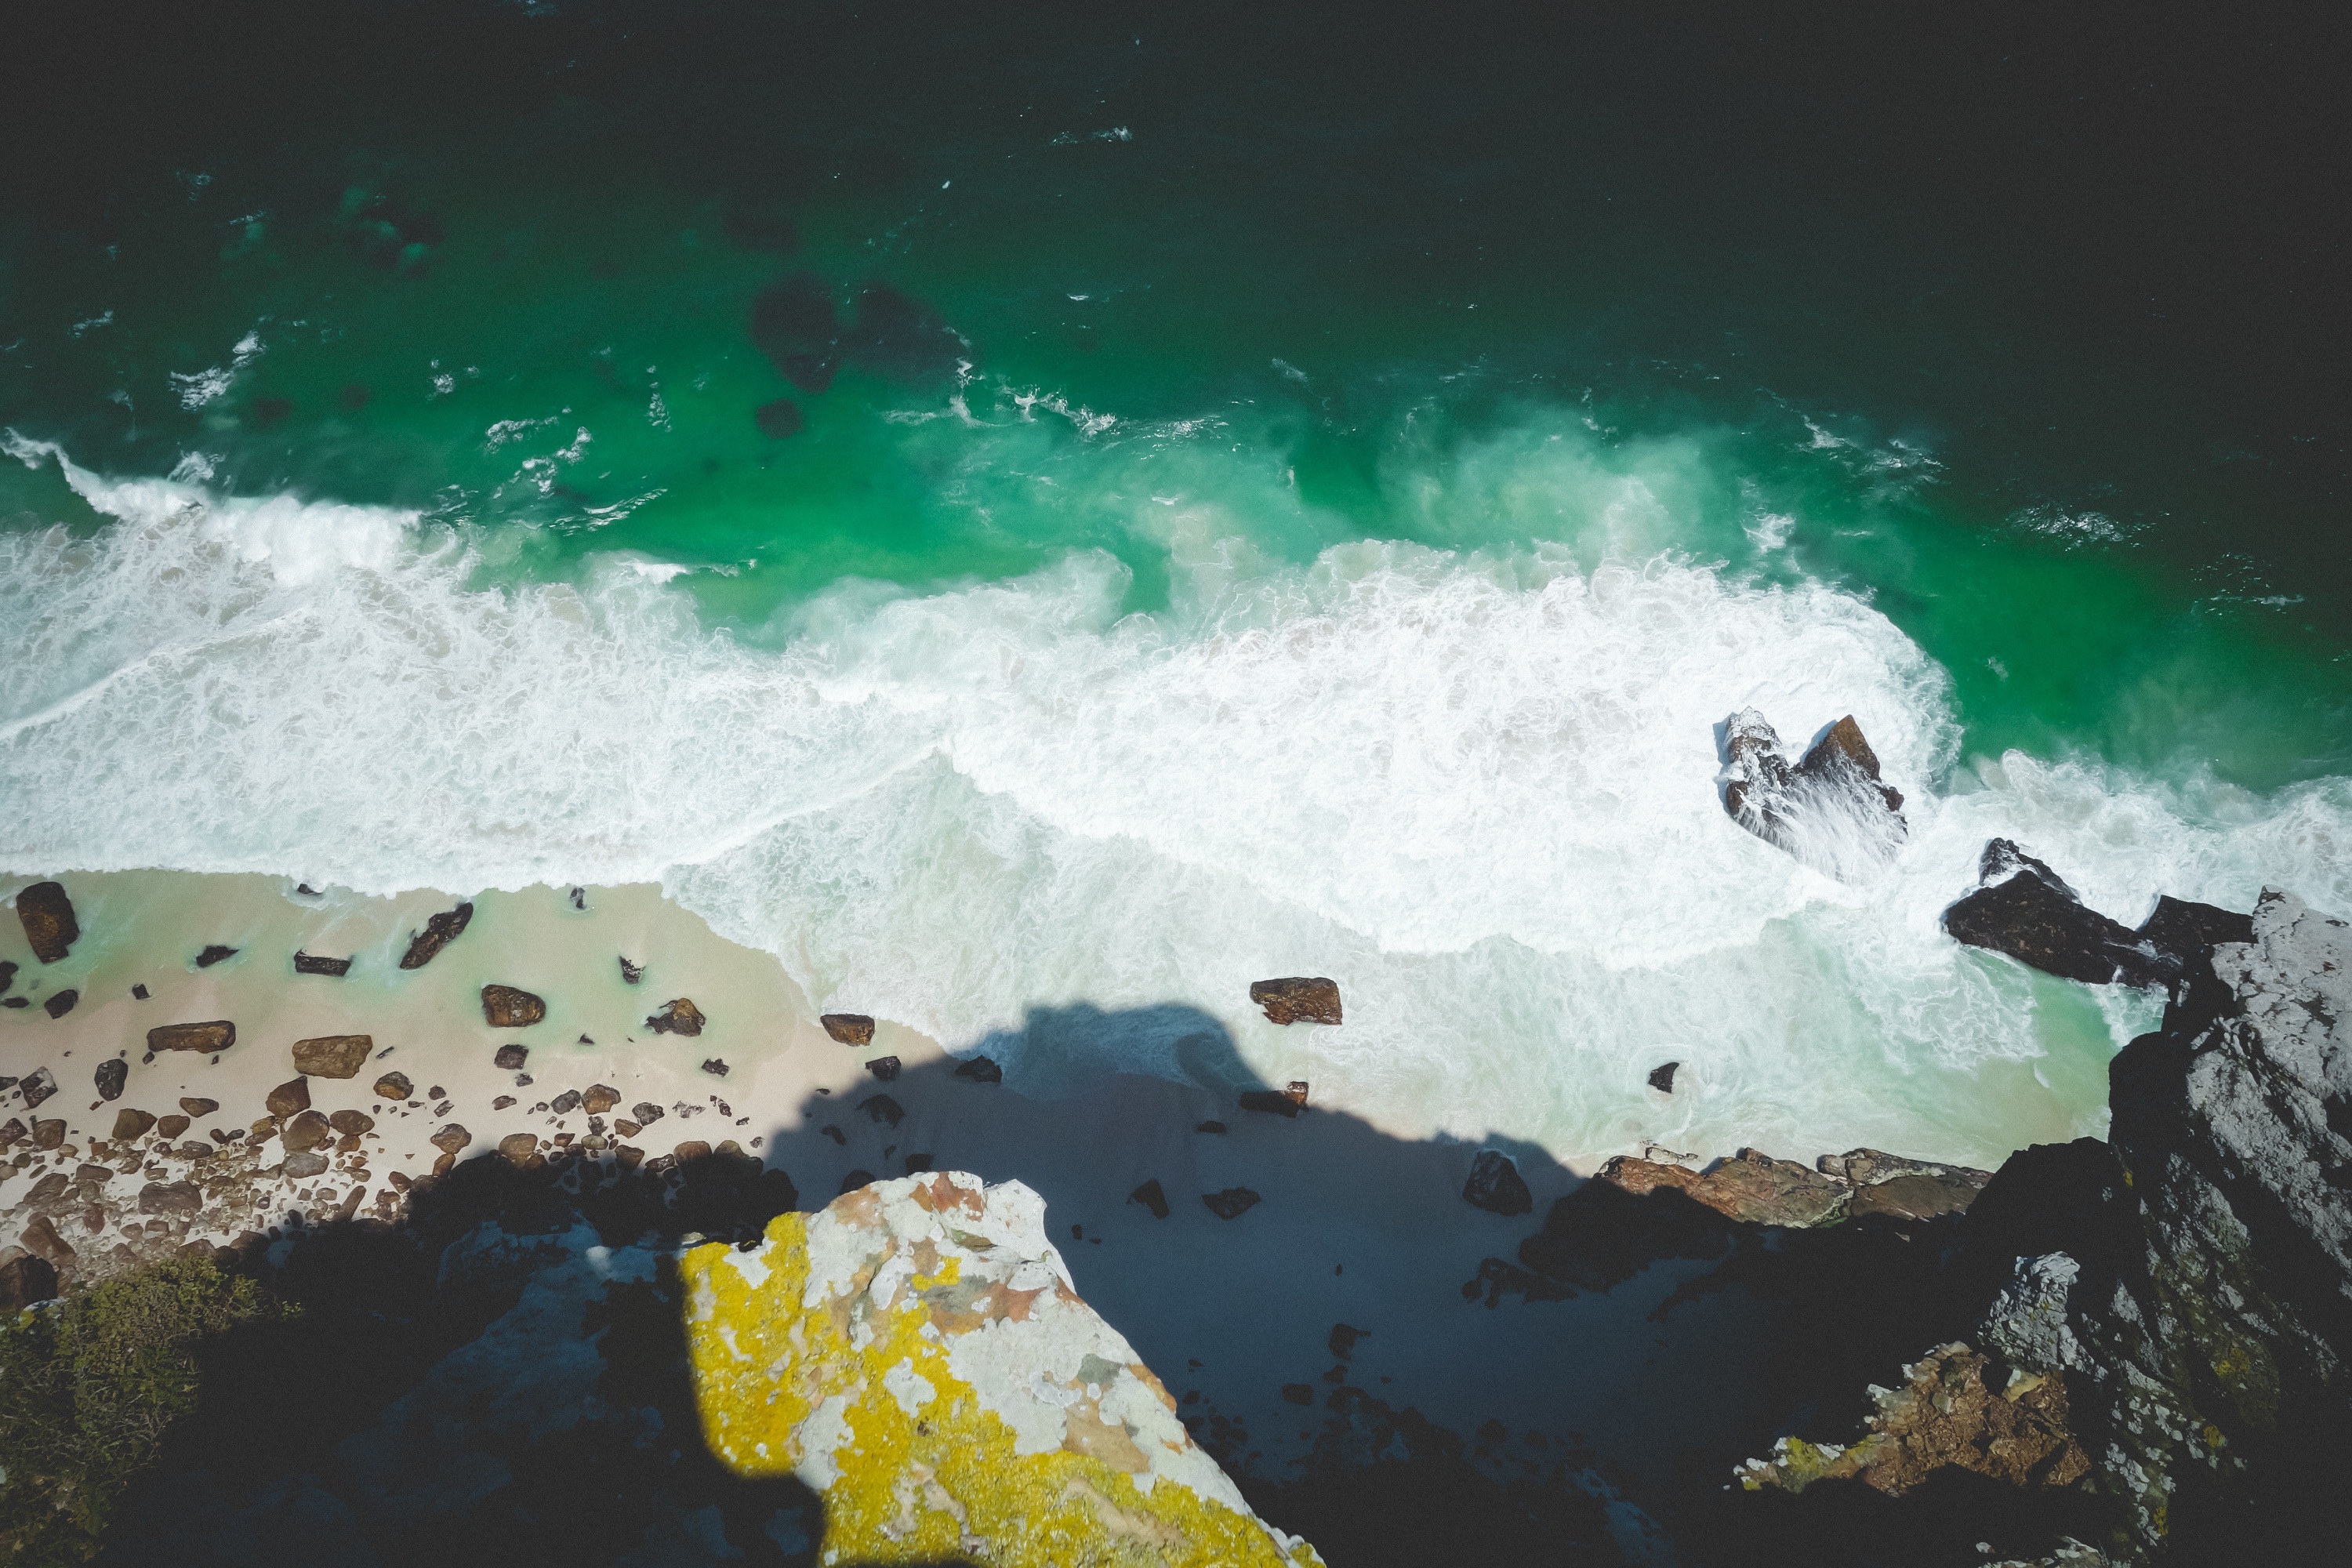
sea, coast, ocean, wave, cliff, extreme sport, terrain, wind wave